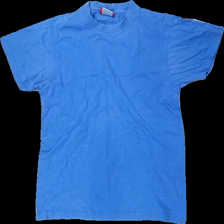
View: front
Type: T-shirt
Category: Men
Brand: Not in the list
Brand text on label: beefy-t
Colors: Blue
Material: 100% cotton
Cut: Regular
Size: S
Season: All
Stains: Major
Damage: fläckar
Damage location: middle left
Damage 2: fläckar
Damage 2 location: middle right
Damage 3 location: middle center
Price range: <50
Recommended usage: Export
Description: blå t-shirt med stora fläckar över hela